Bird visual acuity rendering: 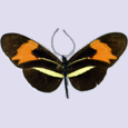
Butterfly visual acuity rendering: 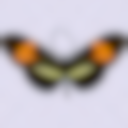
Species: erato
Subspecies: phyllis
Sex: female
View: dorsal
Hybrid status: subspecies synonym
Locality: Capiazuti ARG
Coordinates: -22.183, -63.783